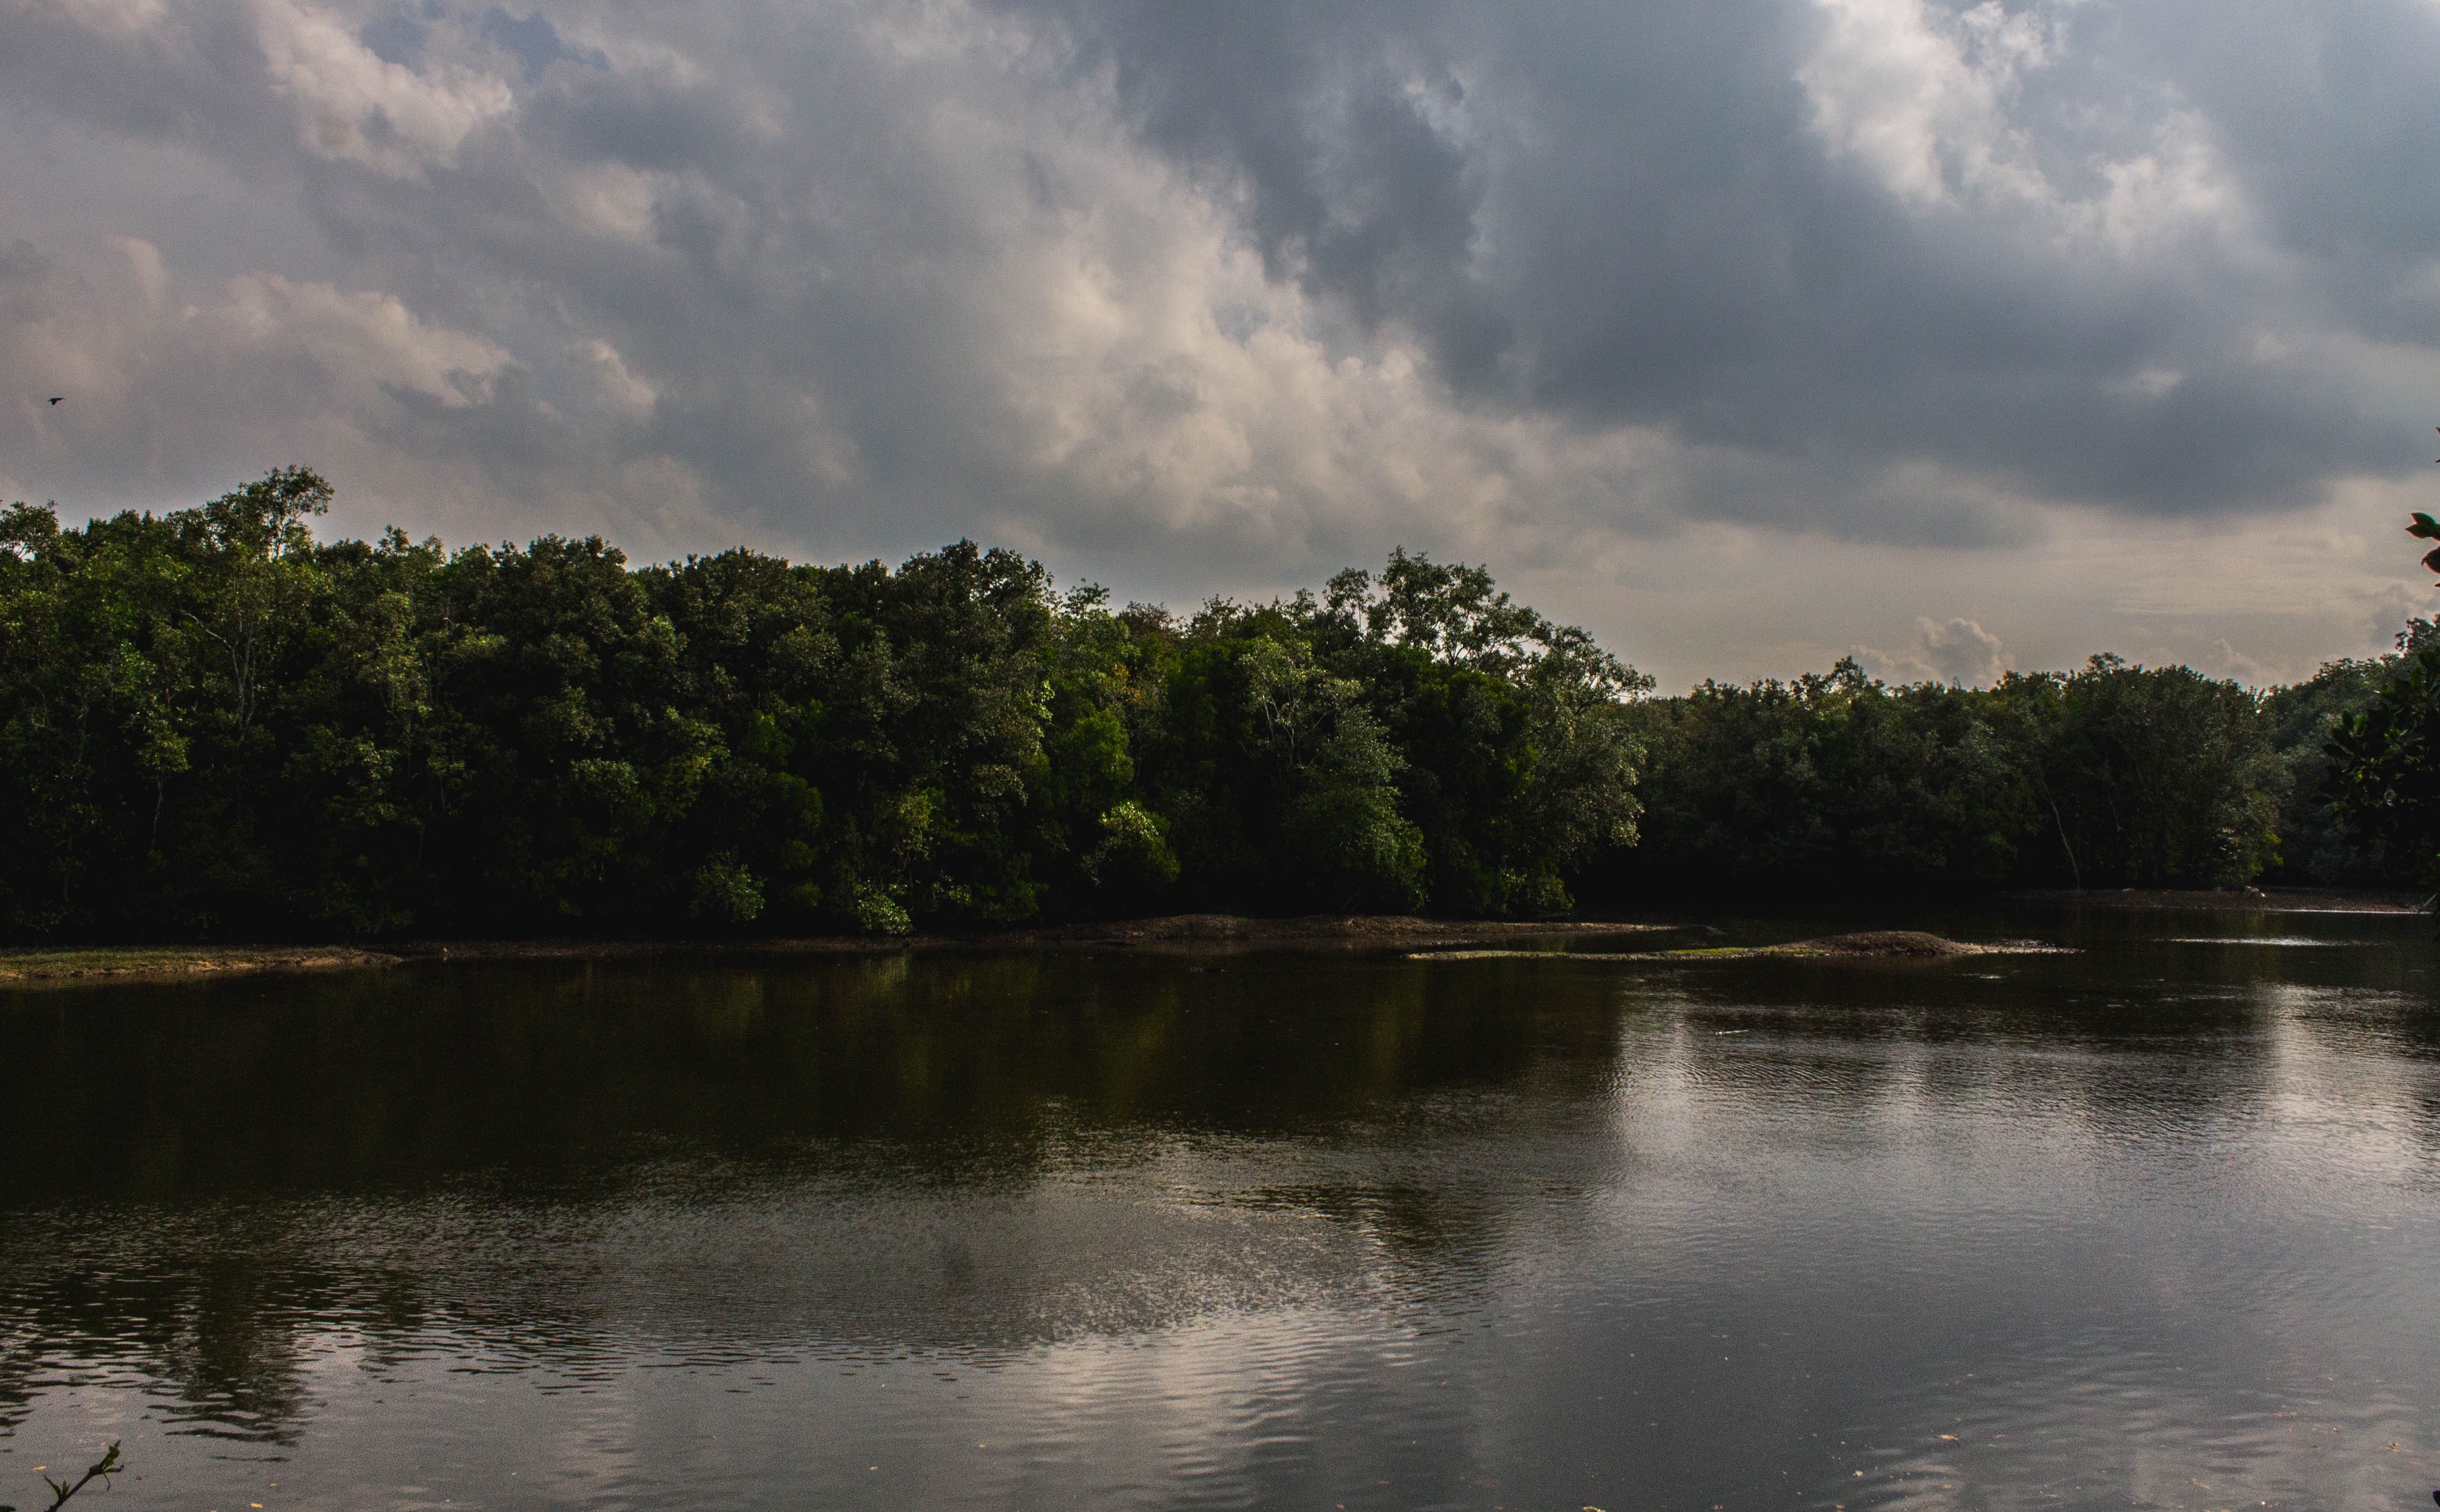
landscape, tree, water, nature, cloud, sky, sunlight, morning, lake, river, dusk, pond, evening, reflection, weather, reservoir, waterway, body of water, wetland, habitat, loch, rural area, meteorological phenomenon, atmospheric phenomenon